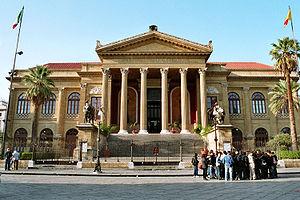
L’architecture néoclassique en Italie est, dans la péninsule comme dans tous les pays occidentaux, la phase de l'histoire de l'architecture qui, après l'époque du baroque et du rococo, s'est orientée vers l'âge classique de la Grèce et de la Rome antiques en reprenant les idéaux et les apparences formelles. Influencée par l'attrait pour la mythologie qui régnait à l'époque où le Grand Tour marquait la formation de générations entières de nouveaux artistes et de toute une classe sociale, de l'aristocratie à la haute bourgeoisie, elle s'est développée dans la seconde moitié du XVIIIᵉ siècle. Le phénomène s'est prolongé jusqu'au XIXᵉ siècle et il est bien difficile d'arrêter des dates précises : le néo-classicisme se fond en effet avec l'éclectisme, ou bien continue à s'affirmer parallèlement à celui-ci, finissant par laisser des témoignages dans l'architecture contemporaine.